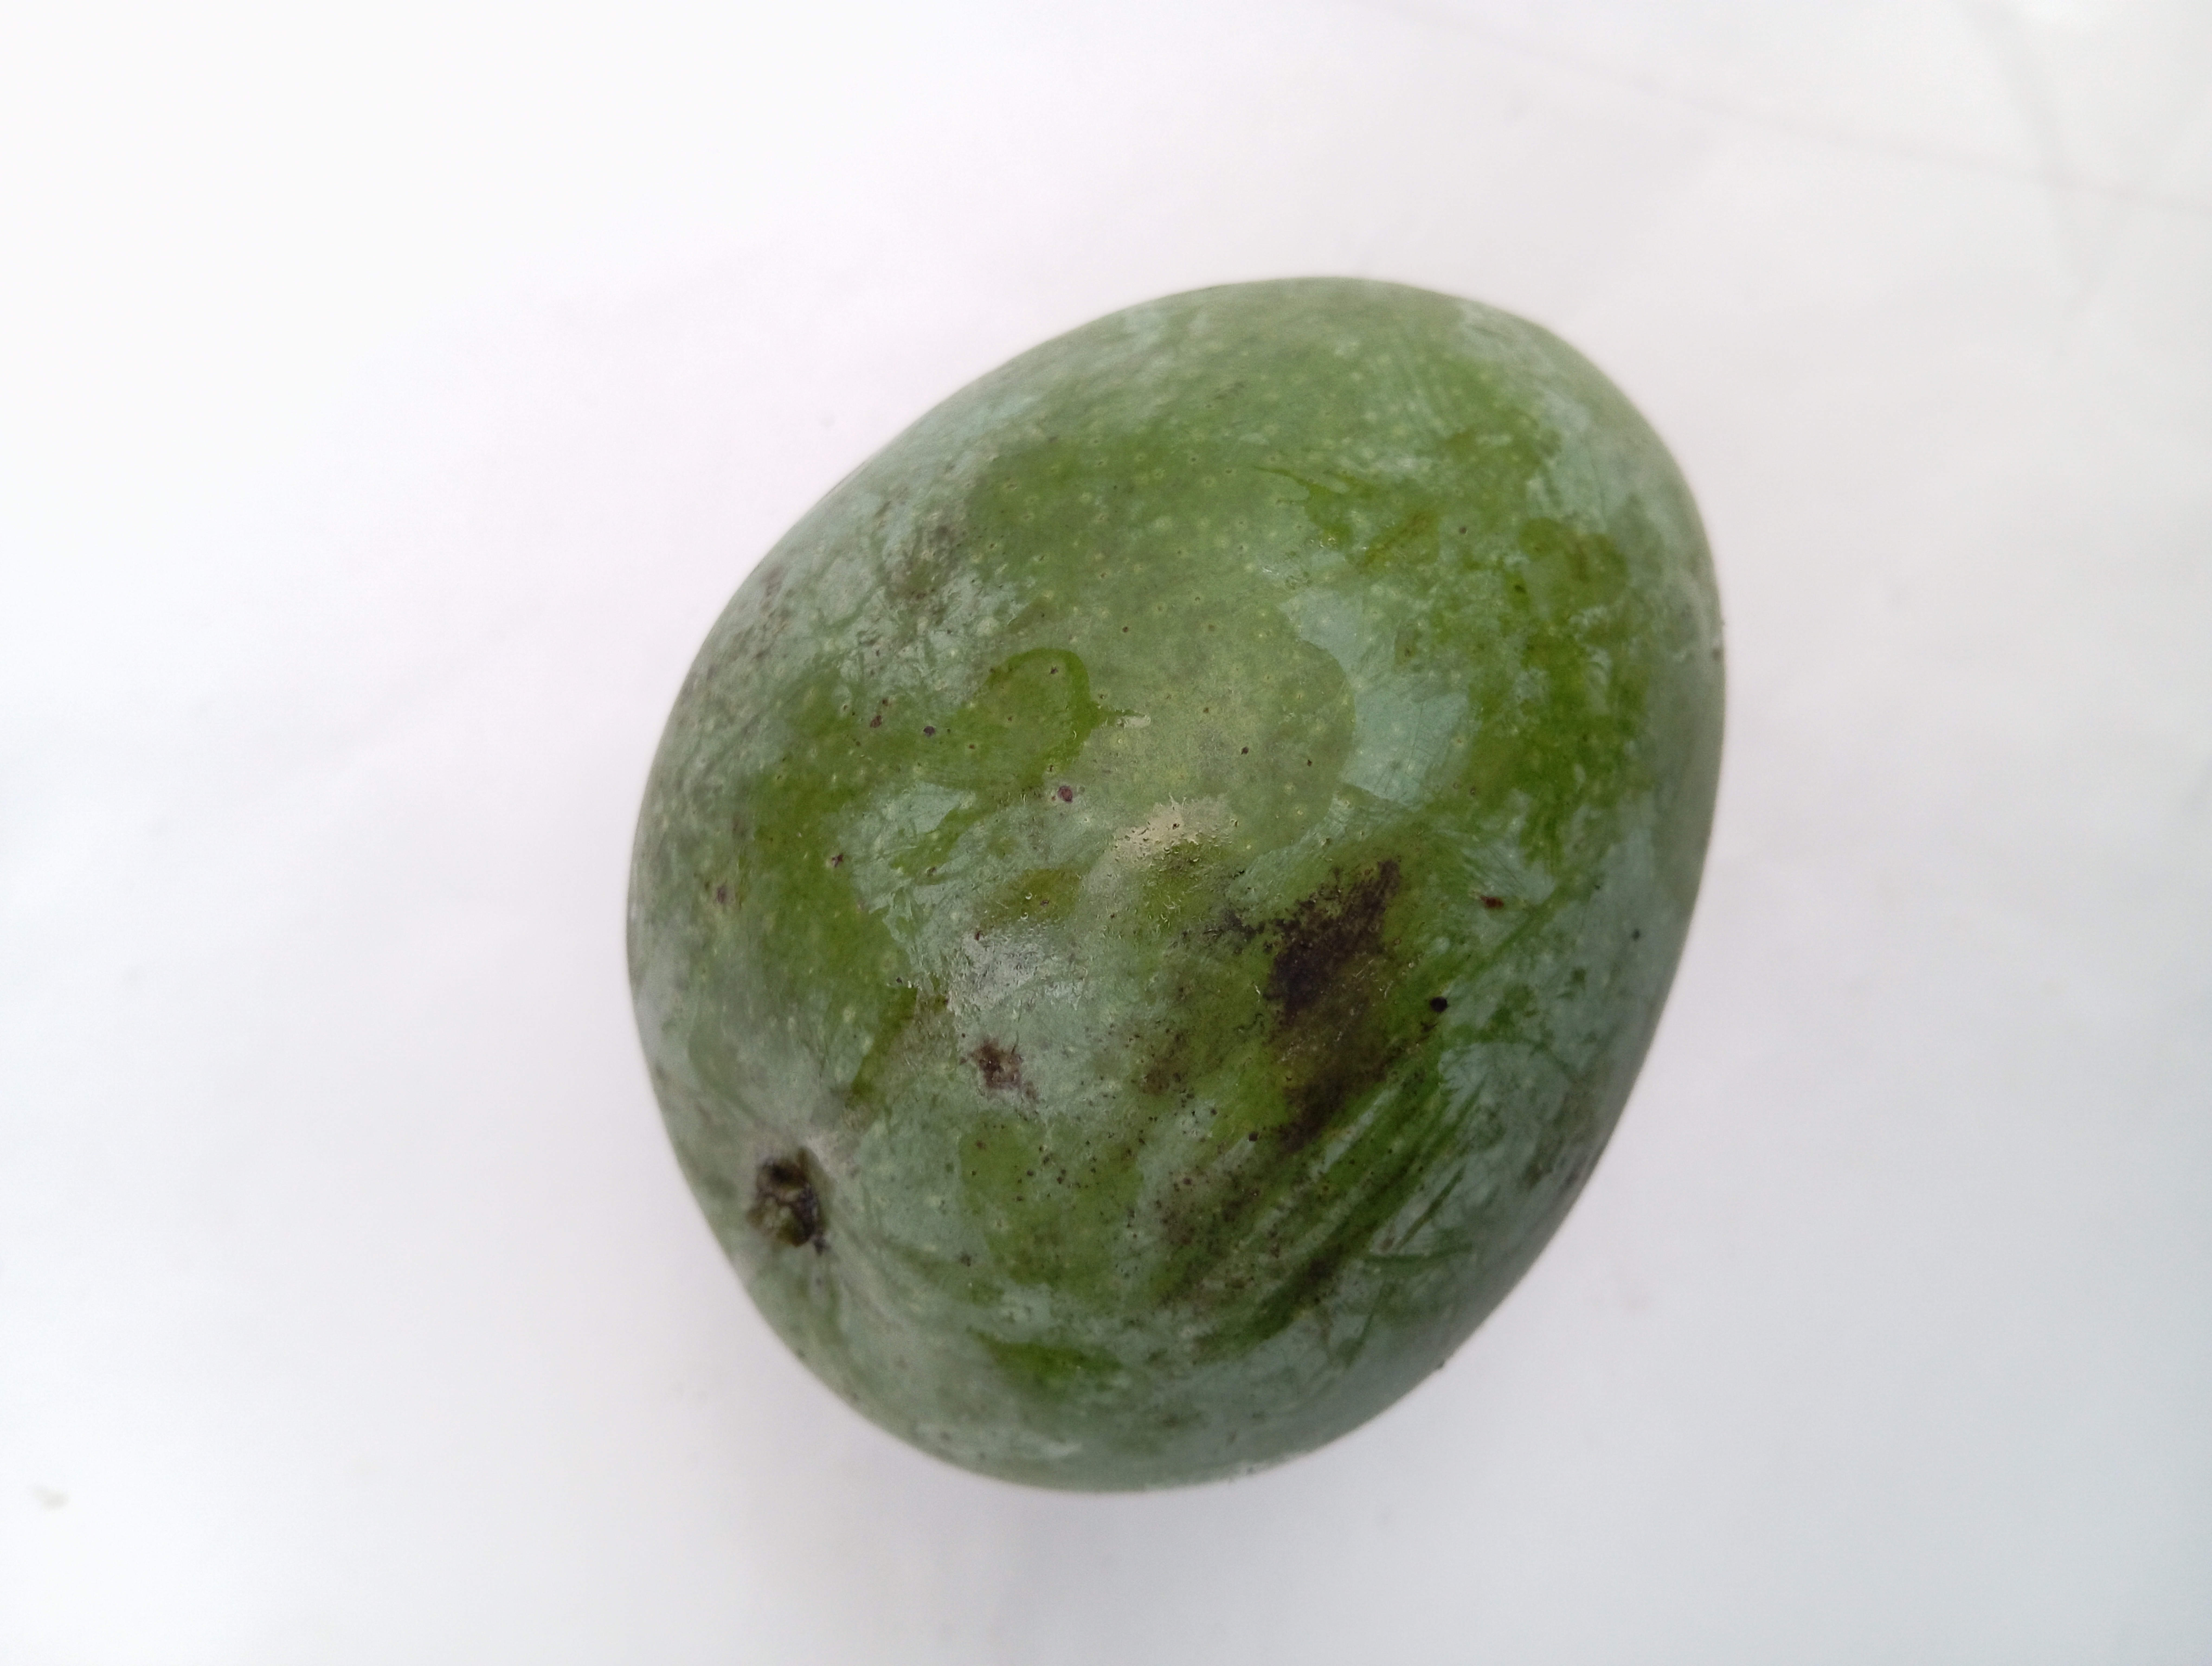
Mango variety: Bari 4